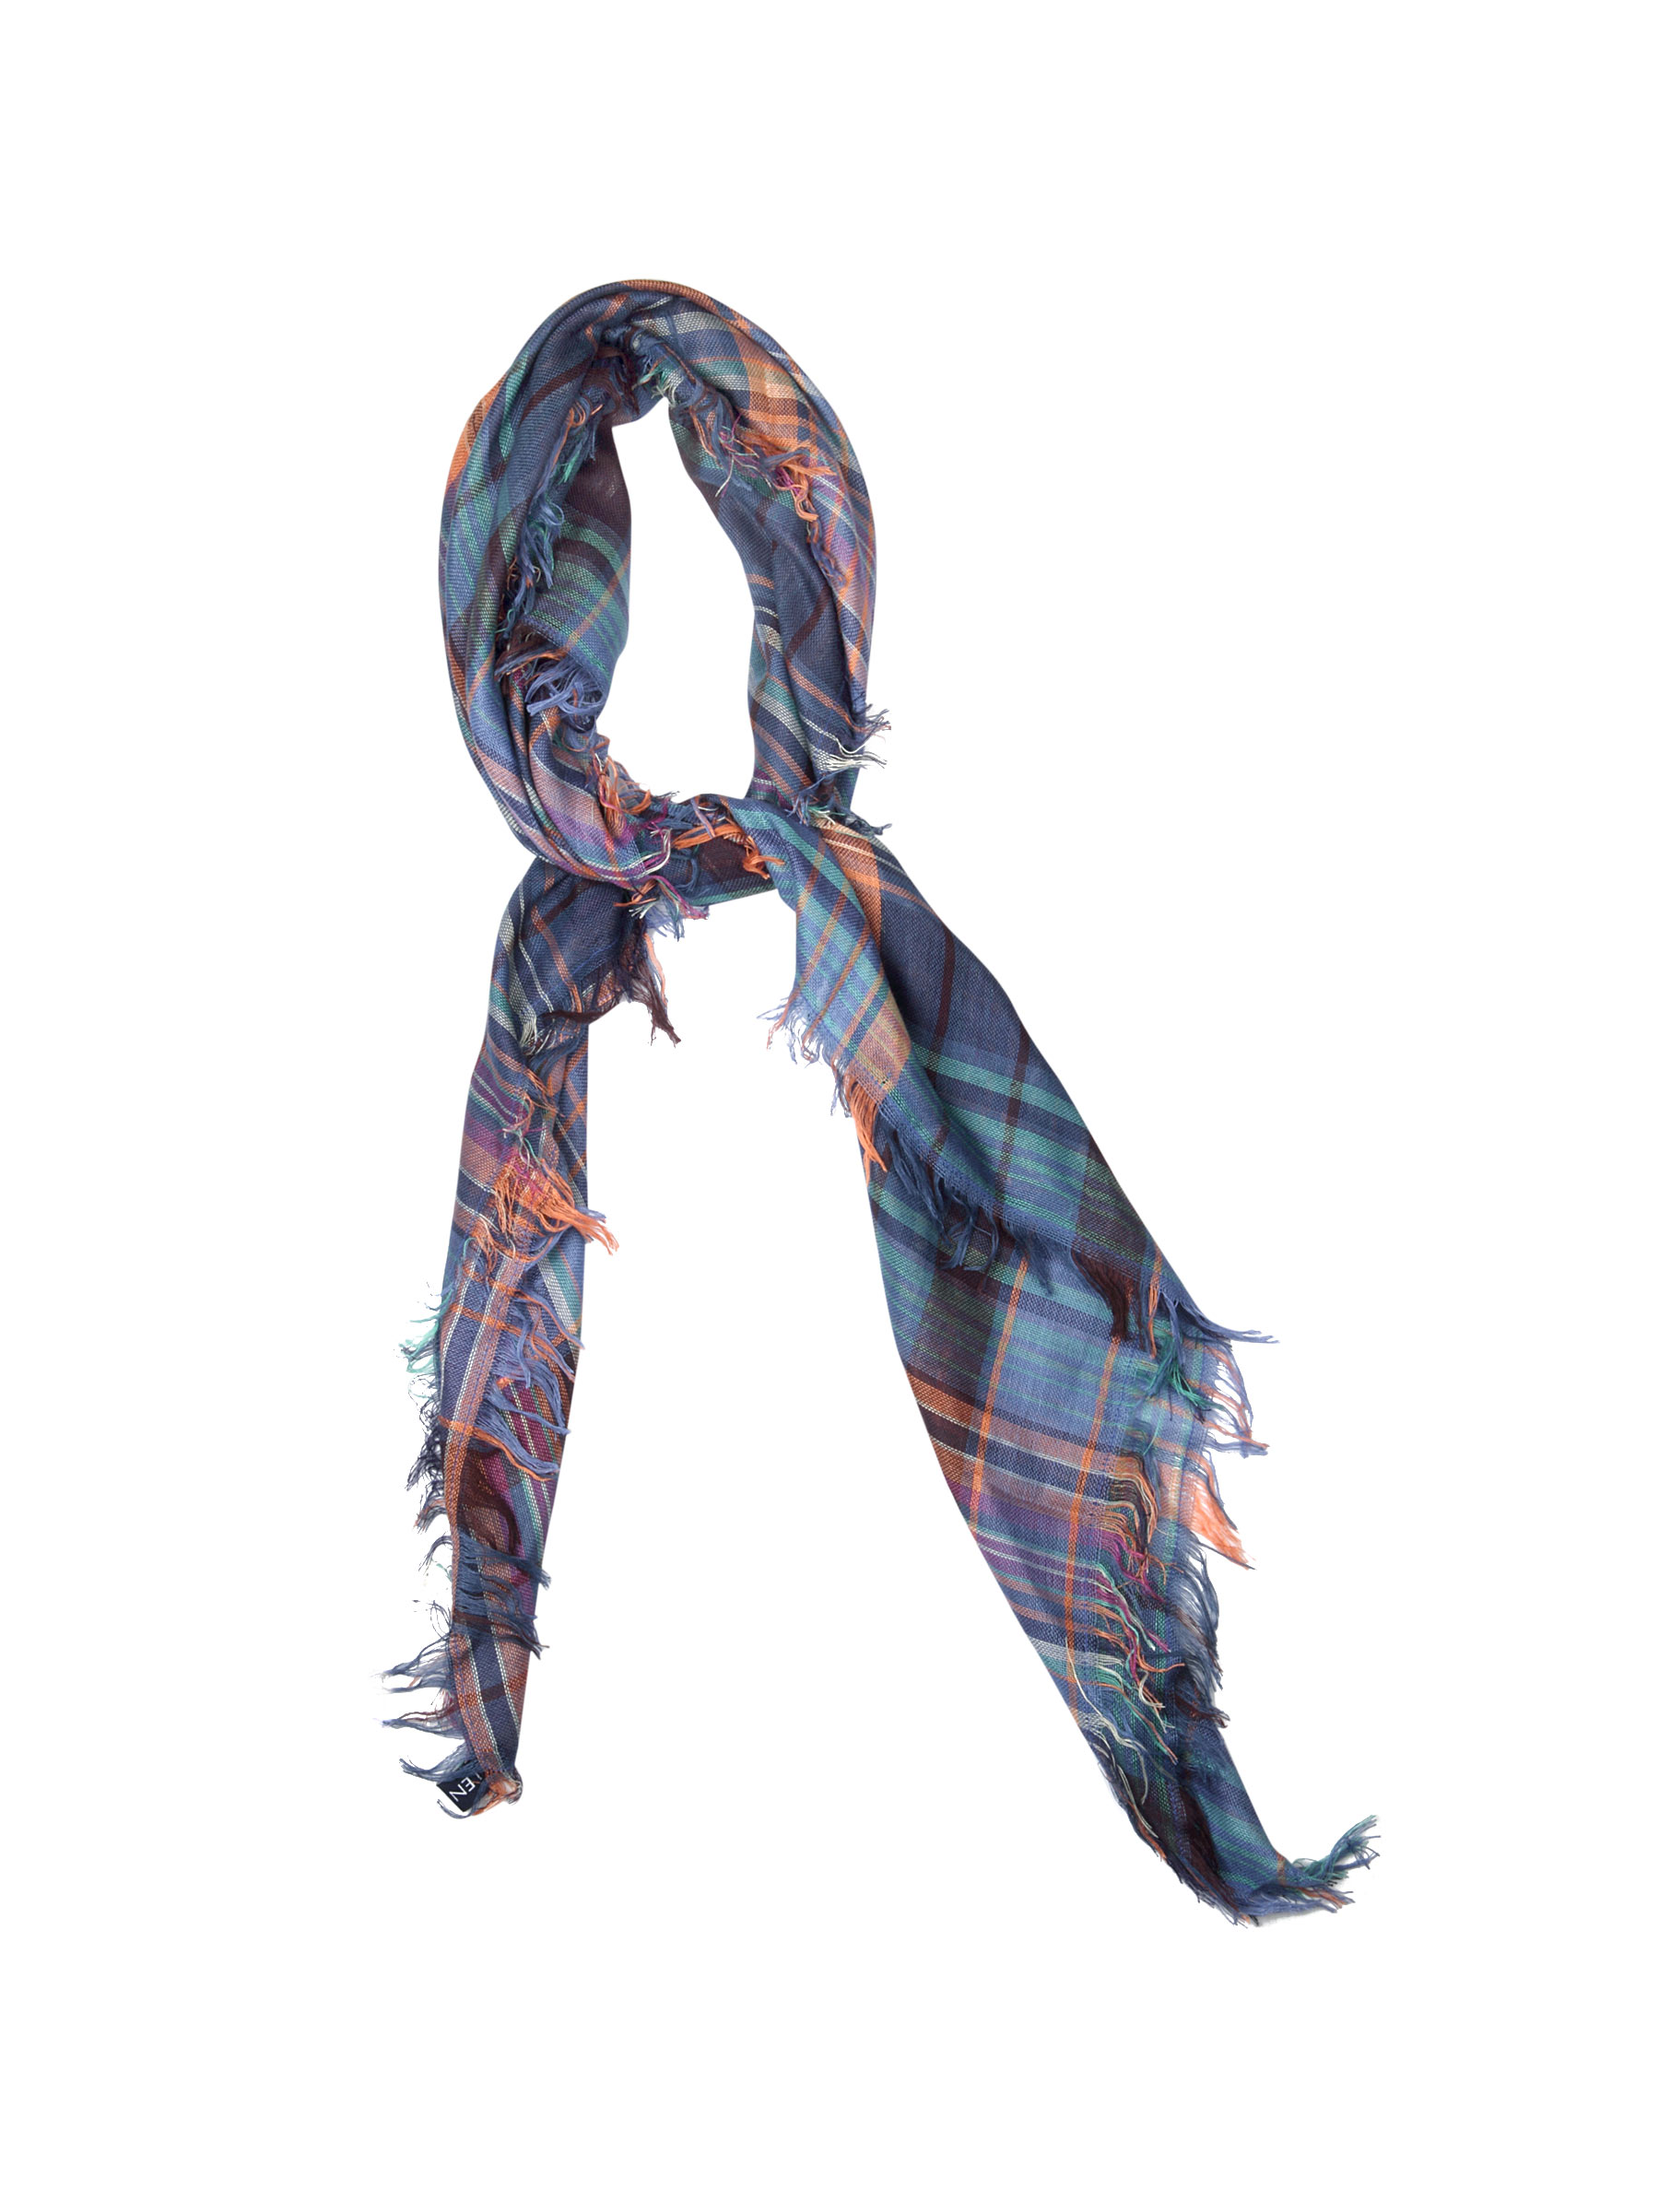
Allen Solly Woman Multi Coloured Scarf
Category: Accessories / Scarves / Scarves
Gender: Women
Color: Multi
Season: Summer 2012
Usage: Casual